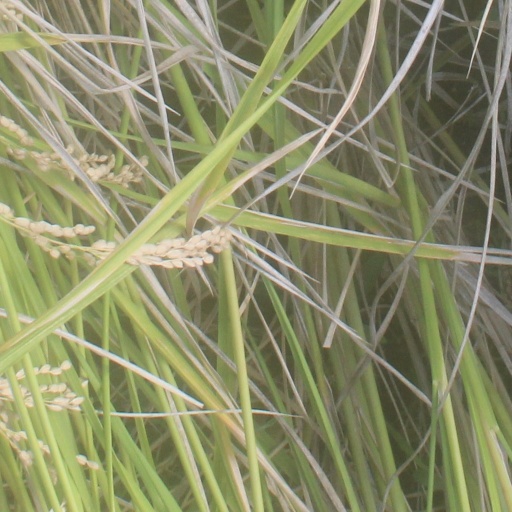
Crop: rice